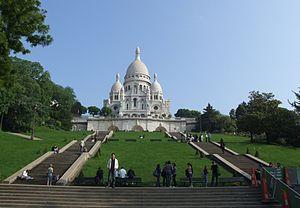
Basilique du Sacré-Cœur de Montmartre, Paris, FRANCE